Jacobinte Swargarajyam

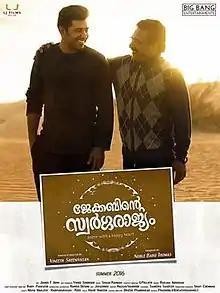
Theatrical release poster

Jacobinte Swargarajyam is a 2016 Indian Malayalam-language family drama film written and directed by Vineeth Sreenivasan. The film stars Nivin Pauly and Renji Panicker. It revolves around a wealthy businessman and the struggles faced by his son to clear his father's debts after a business associate cheats him. The film was released on 8 April 2016 in India and later in foreign countries.